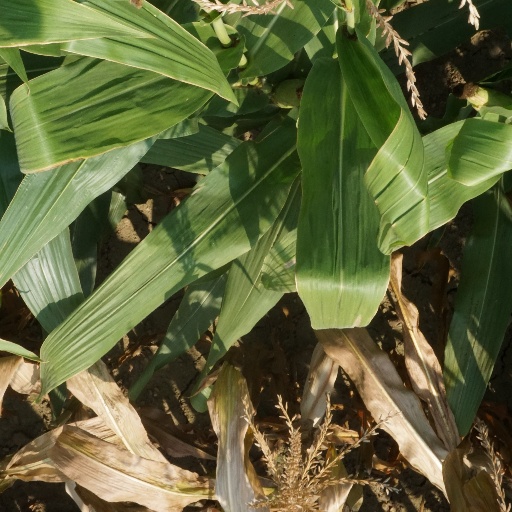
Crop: maize; corn